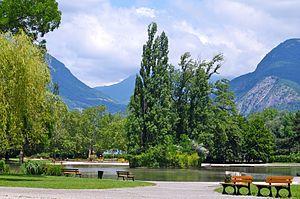
Le parc Bachelard, au sud du quartier Mistral, Grenoble
Le quartier Mistral ou Mistral-Bachelard est un quartier de Grenoble situé au sud-ouest de la ville. Il est limitrophe aux quartiers du Rondeau et des Eaux-Claires. Son nom a été donné en l'honneur de Paul Mistral, ancien maire de la ville et initiateur des premières cités jardins de la ville dans les années 1920.
Cette liste de parcs et jardins publics de France recense l'ensemble des jardins publics, parcs publics et espaces verts appartenant aux collectivités territoriales de France. Les parcs et jardins appartenant à des institutions ou des établissements publics français figurant dans cette liste sont des propriétés privées.
La morphologie urbaine de Grenoble peut être définie comme l’ensemble des formes que prend la ville ou son agglomération sous la double influence de son site géographique et de l’histoire de son développement. L'agglomération de Grenoble est la 11ᵉ aire urbaine française en 2011, et représente une zone de 2 621 km² pour 675 122 habitants. Grenoble, la ville principale, représente un peu moins du quart de ses habitants, et moins d'un pour cent de sa superficie.